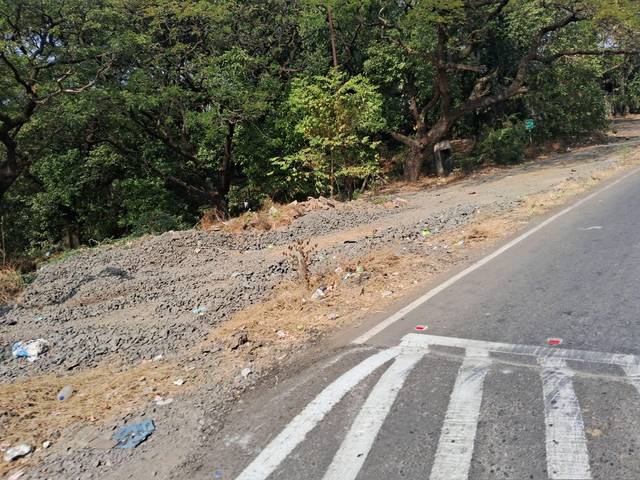
Region: India
Coordinates: 19.153, 72.878